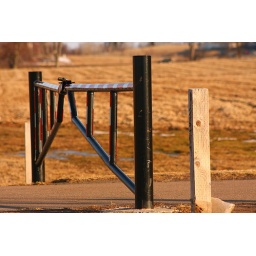
But looking good in the morning sun. Not too much longer until that field in behind is green as well.